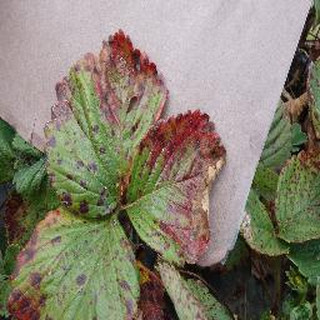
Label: strawberry_leaf_scorch